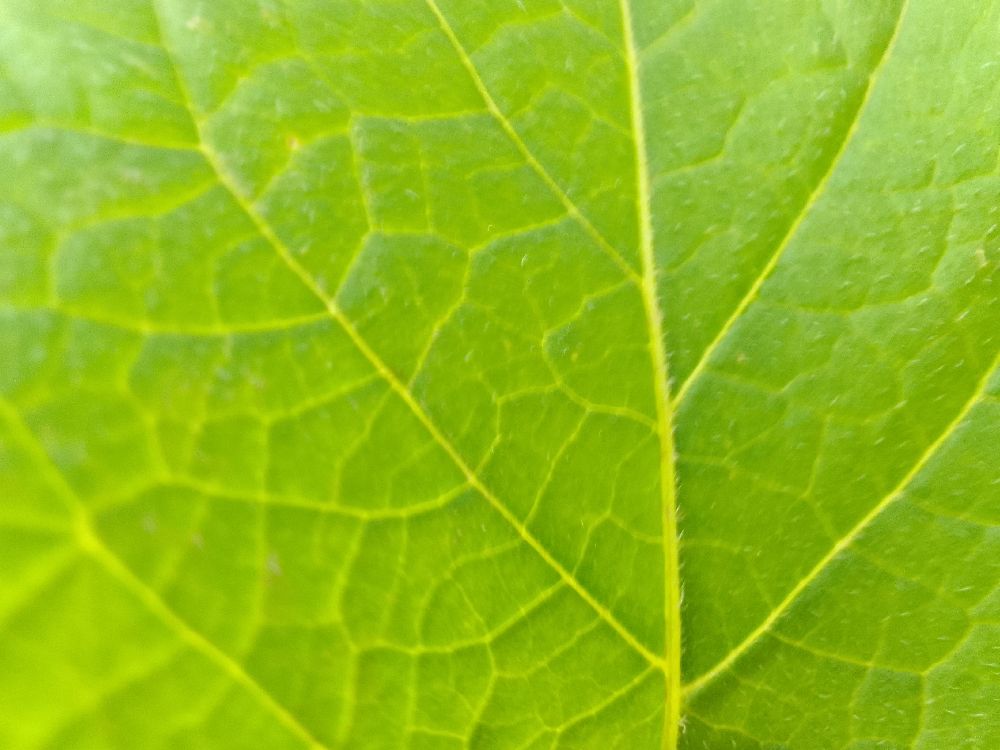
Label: Healthy